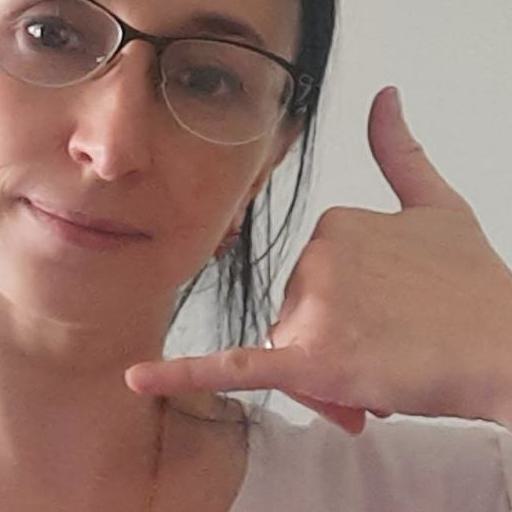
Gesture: call